Question: Who are these people?
Tambaya: Su waye waɗannan mutanen?
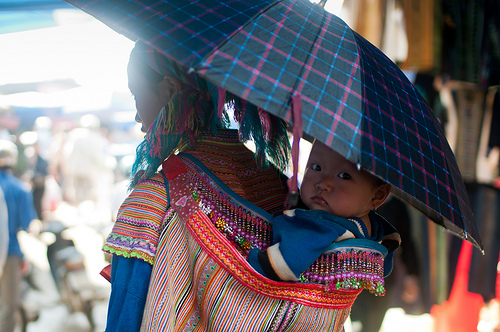
Answer: Mother and child.
Amsa: Uwa da ɗa.